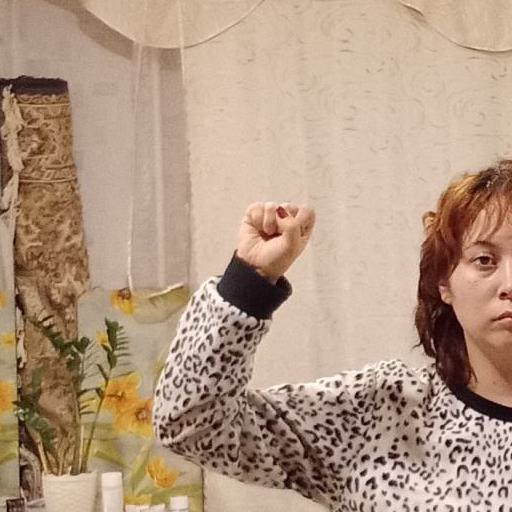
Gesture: fist